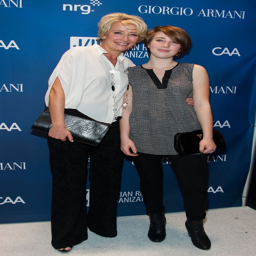
wrestler was happy to show off her daughter , at the event .